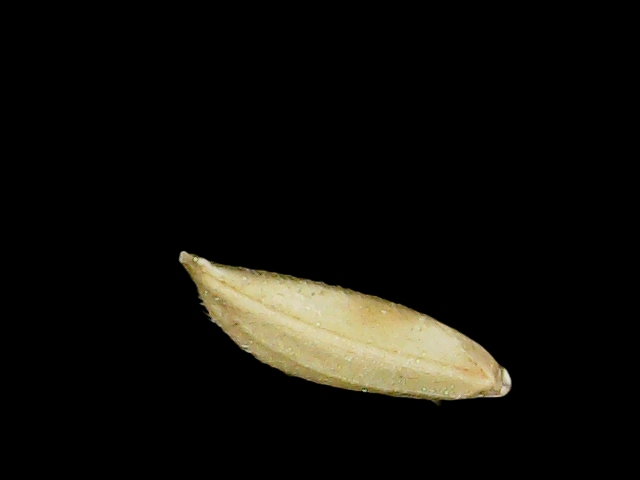
Rice variety: Binadhan12